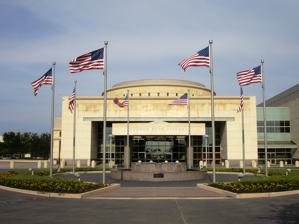
Building: George H.W. Bush Presidential Library and Museum
Country: United States of America
Year built: 1997
Library and museum for U.S. President This article is about the library of the 41st president (1989–1993). For the library of the 43rd president (2001–2009), see George W. Bush Presidential Center . George H.W. Bush Presidential Library and Museum Location in Texas, US Show map of Texas George H.W. Bush Presidential Library and Museum (the United States) Show map of the United States General information Location College Station, Texas , United States Coordinates 30°35′48″N 96°21′12″W / 30.596622°N 96.353381°W / 30.596622; -96.353381 Named for George H. W. Bush Inaugurated Dedicated on November 6, 1997 Rededicated on November 10, 2007 Cost $43 million Technical details Size 69,049 square feet (6,400 m 2 ) Design and construction Architect(s) Hellmuth, Obata and Kassabaum Website www .bush41 .org This article is part of a series about George H. W. Bush Personal Family Electoral history Eponyms Honors Bibliography Bush School of Government Points of Light Death and state funeral 43rd Vice President of the United States Transition Reagan administration first inauguration second inauguration Reagan assassination attempt Foreign policy Vice presidential campaigns 1980 election selection convention debates 1984 election convention debates 41st President of the United States Presidency timeline Transition Inauguration Presidential library Tenure Thousand points of light Invasion of Panama Gulf War Operation Restore Hope NAFTA International trips Pardons Policies Environmental Foreign Appointments Federal judges Thomas Presidential campaigns 1980 primaries convention 1988 election primaries convention "No new taxes" debates 1992 election primaries convention debates v t e The George H.W. Bush Presidential Library and Museum is the presidential library and burial site of George H. W. Bush , the 41st president of the United States (1989–1993), and his wife Barbara Bush . Located on a 90-acre (360,000 m 2 ) site on the west campus of Texas A&M University at 1000 George Bush Drive West in College Station, Texas , the library is one of 15 administered by the National Archives and Records Administration (NARA). Description Former president George H. W. Bush (left) with his son then-Texas Governor, and later president, George W. Bush (right) and daughter-in-law Laura (center) at the dedication of the library. The George H.W. Bush Presidential Library was dedicated on November 6, 1997, as the George Bush Presidential Library and Museum , opening to the public shortly thereafter, and designed by the architectural firm of Hellmuth, Obata + Kassabaum . Situated on a plaza adjoining the Annenberg Presidential Conference Center and the George Bush School of Government and Public Service , the library is administered by NARA under the provisions of the Presidential Libraries Act of 1955. The mission of the George H.W. Bush Presidential Library is to preserve and make available for research the official records, personal papers, and artifacts of President George H.W. Bush, to support democracy, promote civic education, and increase historical understanding of U.S. national experience through the life and times of George H.W. Bush. The textual archives contain more than 44 million pages of personal papers and official documents subject to the Presidential Records Act , as well as personal records from associates connected with President Bush's public career as Congressman, Ambassador to the United Nations, Chief of the U.S. Liaison Office in China, Chairman of the Republican National Committee, and Director of the Central Intelligence Agency. As in all NARA presidential libraries, records are housed in acid-free storage (Hollinger) boxes in a balanced humidity and temperature atmosphere. The archival storage area houses 13,000 cubic feet (370 m 3 ) of records, and the library has a National Security vault holding 3,500 cubic feet (99 m 3 ) of Presidential Records. In addition to memoranda, speeches, and reports found in the textual collection, there is an extensive audio-visual and photographic archive. The Day the Wall Came Down by Veryl Goodnight , a 1996 statue of horses leaping over pieces of the actual Berlin Wall , stands on the plaza of the library and depicts the fall of the wall in 1989, when Bush was president. The museum has just under 17,000 square feet (1,600 m 2 ) of permanent exhibit space and 3,000 square feet (300 m 2 ) of temporary exhibit space. Permanent exhibits draw on the best of the museum collection to visually convey the essence of George Bush's life and public service career and to illustrate historical events of this period in American history. Changing exhibits explore topics on the Bush Administration, American history, American presidents, and other related topics. [1] In 2011, the George Bush Presidential Library Foundation was given an overall score of 2 out of 4 by Charity Navigator. The CEO was listed on that site's "10 Highly Paid CEOs at Low-Rated Charities". Renovations and expansion On April 23, 2007, the permanent exhibit closed for complete renovation (though the temporary exhibit gallery remained open, hosting the popular "Traveling White House in Miniature" exhibit). The museum reopened November 10, 2007, with a ceremony during which the former president arrived via parachute jump.  The permanent exhibit now features (like many other presidential libraries), a replica of the Oval Office; unlike those other presidential libraries, visitors are able to fully enter the replica, sit behind the president's desk, and have a souvenir photo taken. On November 8, 2019, the Union Pacific Railroad donated its EMD SD70ACe locomotive #4141 to the library, where it will be on permanent display in the pavilion. The exhibit was expected to open in 2020 but is now expected to open in 2024. It will be placed between the library and the Annenberg Presidential Conference Center. Unveiled on October 18, 2005 in honor of Bush, it remained in active service until 2009, and later was brought back to participate in Bush's funeral train on December 6, 2018. It subsequently remained in active service following the funeral until its last run between November 8 and November 9, as part of the Union Pacific 4014 Southwest Tour, in which the plans for the display were unveiled. 4141 returned to the presidential library on March 12, 2021. In addition to UP 4141, the Bush Foundation is also seeking to have a retired Boeing VC-25A and a Sikorsky UH-60 Black Hawk displayed on the library grounds, of which the UH-60 Black Hawk has been confirmed for permanent display. On December 2, 2019, a life-size bronze statue of Sully , the President's service dog during his final six months, was unveiled at the site. George Bush Award The Presidential Library Foundation also awards the George Bush Award for Excellence in Public Service , which "recognizes an individual's or group's dedication to public service at the local, state, national or international levels".  The recipients are given a crystal sculpture designed by Eric Hilton, comprising a "three panel prismatic column of crystal. In the center of the column is a shallow lens engraving of the world." The winners are: 2019 John Major 2018 Brian Mulroney 2016 Bob Dole 2013 Sheikha Moza bint Nasser 2011 Ronald Reagan 2007 Robert M. Gates 2006 William "Billy" F. Graham 2004 Arnold Schwarzenegger 2003 Edward M. Kennedy 2001 Mikhail Gorbachev 2000 Helmut Kohl Burials Burial site in 2016 Bush's daughter Pauline Robinson Bush (1949–1953) was originally buried at Putnam Cemetery in Greenwich, Connecticut , but was re-buried at the library in 2000. Barbara Bush was buried on April 21, 2018, following her death on April 17. George H. W. Bush was buried on December 6, 2018, following his death on November 30. See also Presidential Records Act MSC Student Conference on National Affairs George W. Bush Presidential Center Presidential memorials in the United States List of burial places of presidents and vice presidents of the United States References